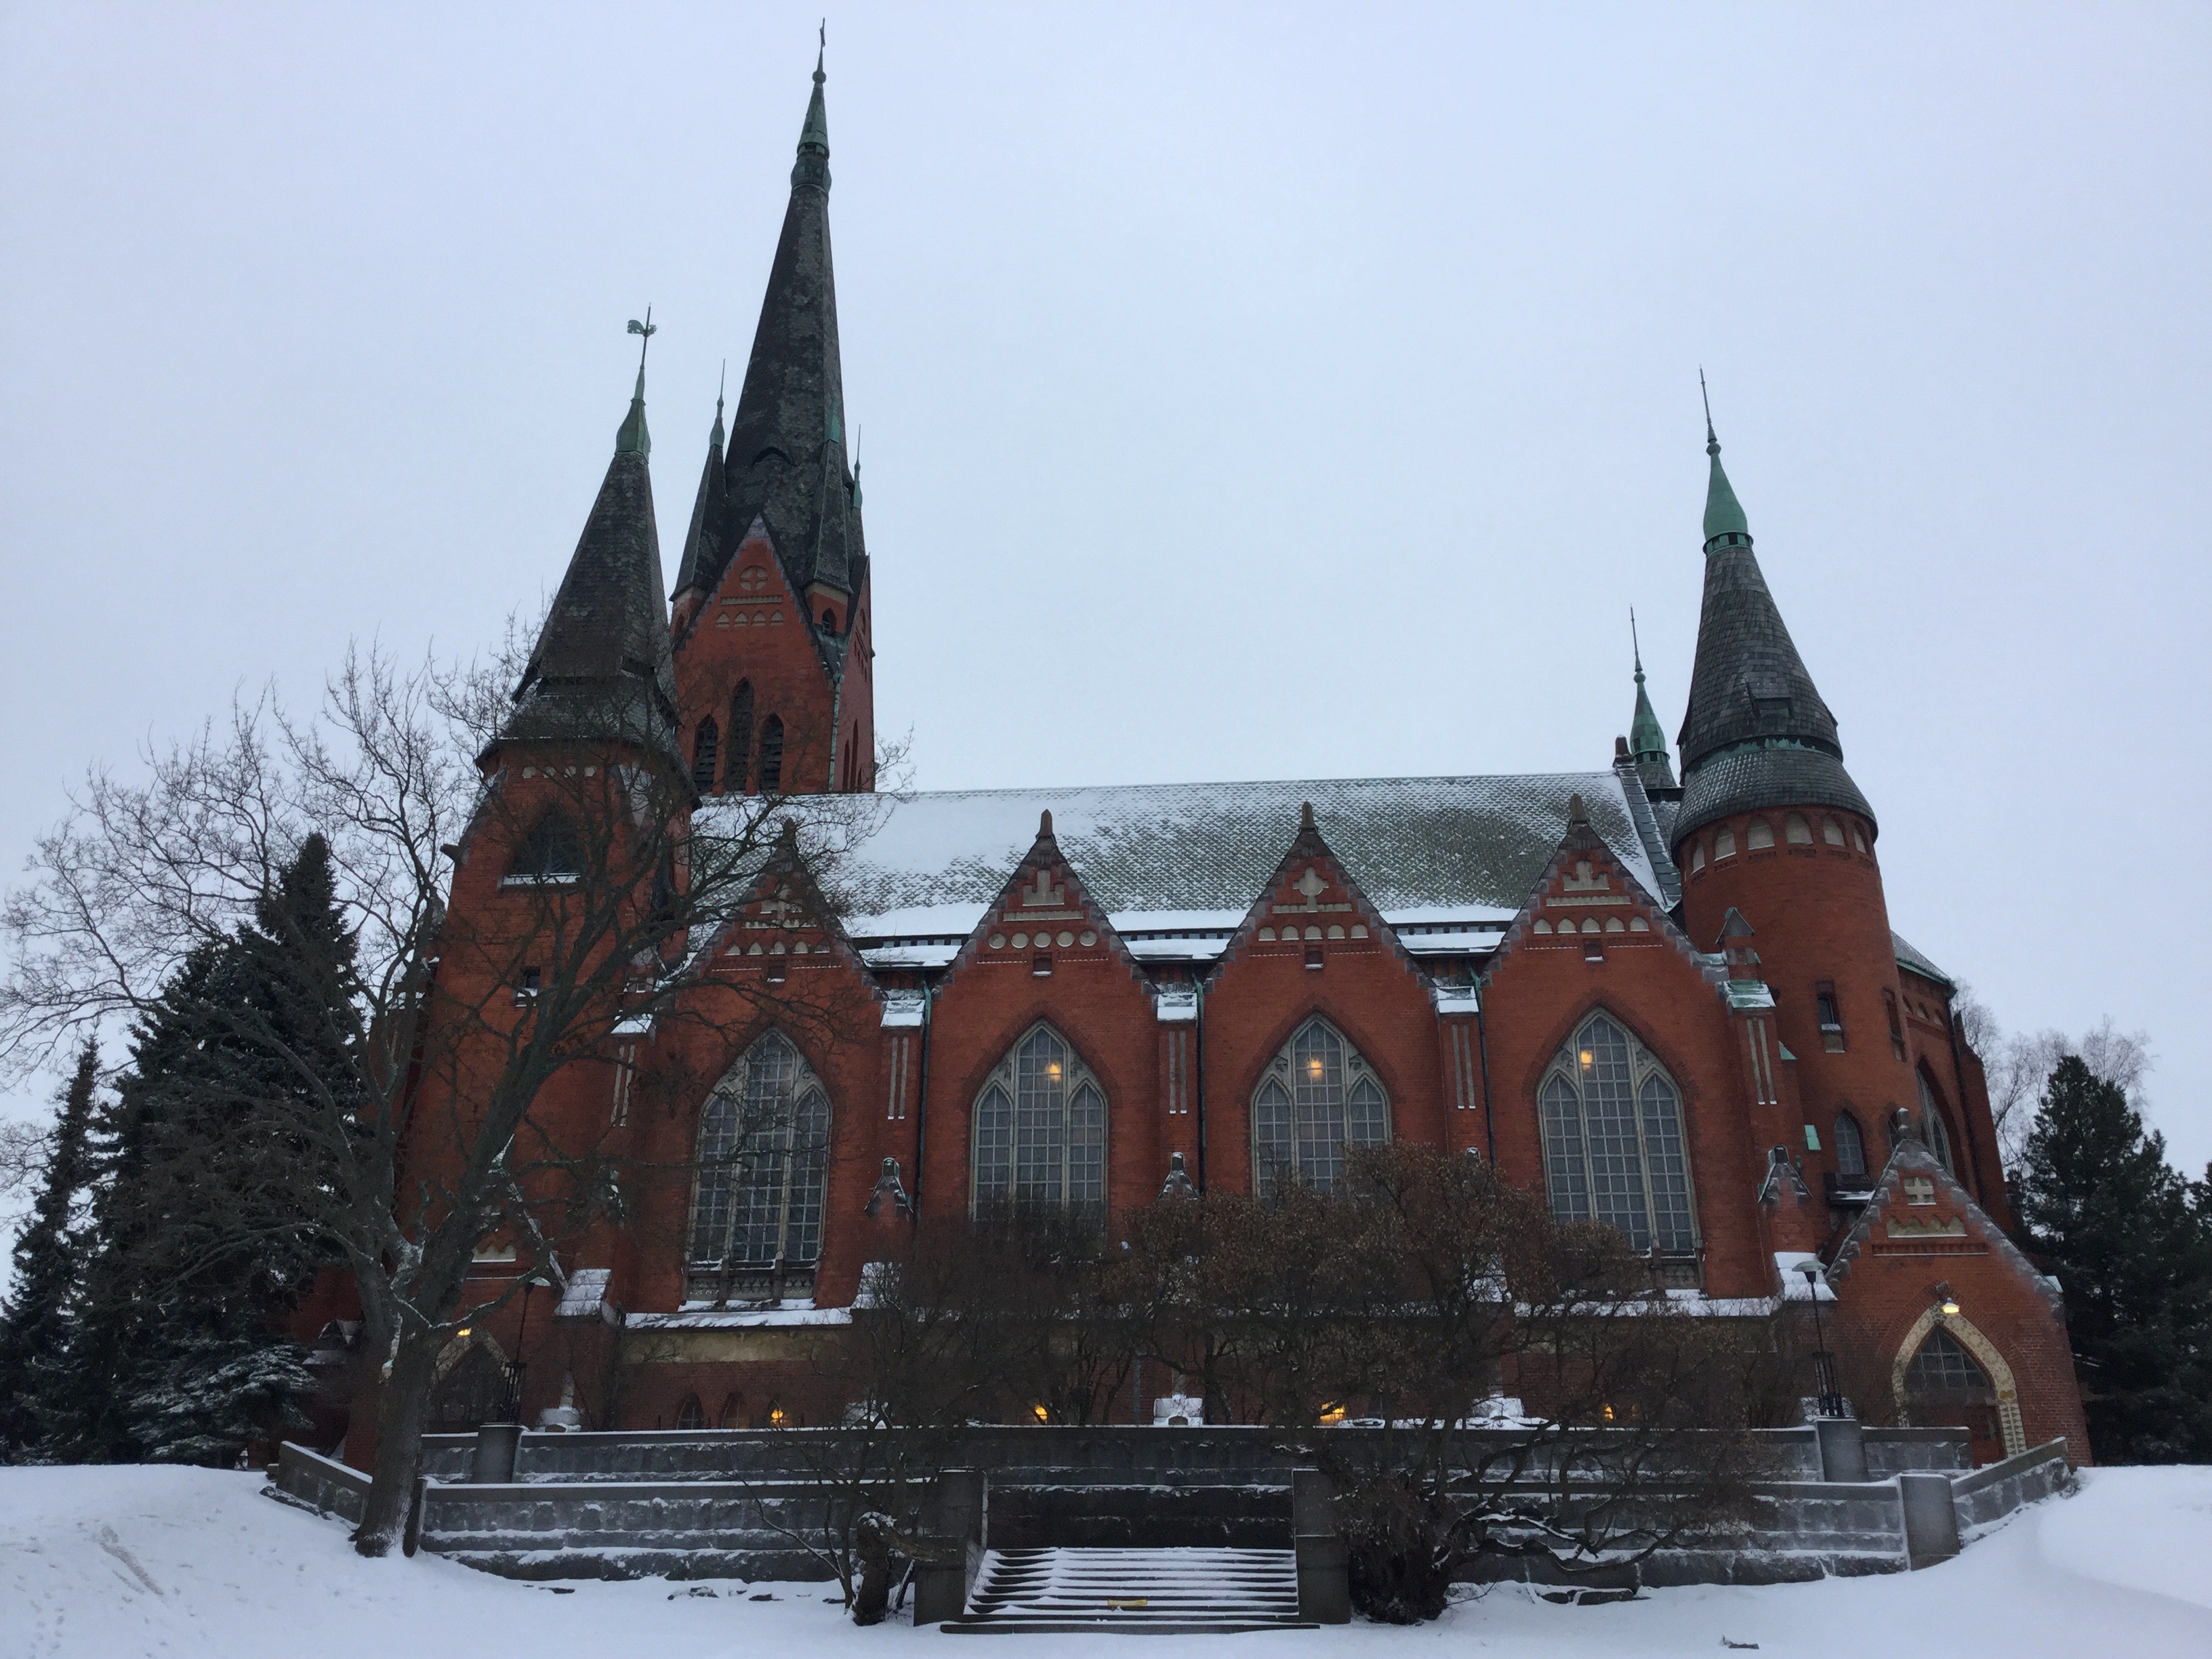
snow, winter, architecture, building, chateau, weather, religion, church, cathedral, chapel, season, gothic, place of worship, catholic, spire, culture, gothic architecture